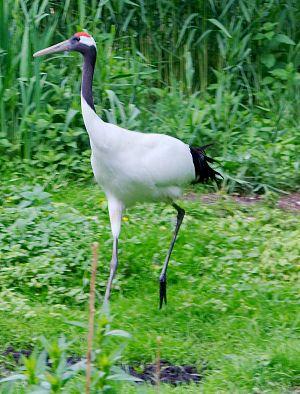
Le Japon est un archipel situé au large de la côte de l'Asie, bordé par la mer du Japon à l'ouest et l'océan Pacifique à l'est. Les principales îles sont, en partant du nord : Hokkaidō, Honshū, Shikoku et Kyūshū, prolongée au sud par les îles Ryūkyū dont fait partie l'île d'Okinawa. Plusieurs litiges frontaliers perdurent avec la Russie, la Corée du Sud et la Chine. De par ses nombreuses côtes, le Japon profite d'une des plus grandes zones économiques exclusives au monde.
L'environnement au Japon est l'environnement du pays Japon. Bien que le Japon cherche à préserver son environnement, la croissance démographique du pays a conduit à une importante urbanisation, extrêmement dense, et à des consommations de ressources importantes. L'empreinte carbone est de fait élevée. En 2007, le Japon était le 5ᵉ plus gros émetteur de CO₂ au monde, avec environ 4,2 % du total des émissions.